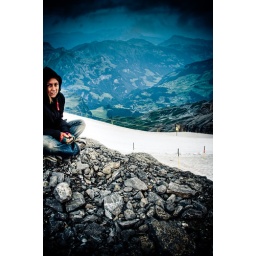
sitting atop a snowy/icy mountain in the middle of summer #2